Kelee Ringo

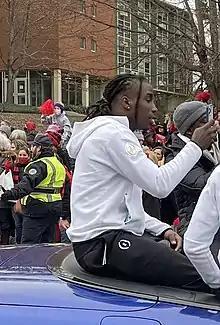
Ringo at Georgia's 2022 Championship parade

Ringo missed his first season at Georgia in 2020 due to a labrum injury and took a redshirt. He became a starter during his redshirt freshman season in 2021. He returned an interception for a touchdown late in Georgia's 2022 College Football Playoff National Championship win.